Mattress coil

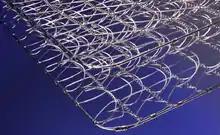

Mattress coils, also known as mattress springs, are coil springs used in a mattress. Coils are primarily used in the core (support layer) of innerspring mattresses, which is their original use. In recent years, small "micro-coils" are being used in the upholstery (comfort layer) of mattresses, primarily with a coil core ("coil-on-coil" construction), but sometimes with other core types.